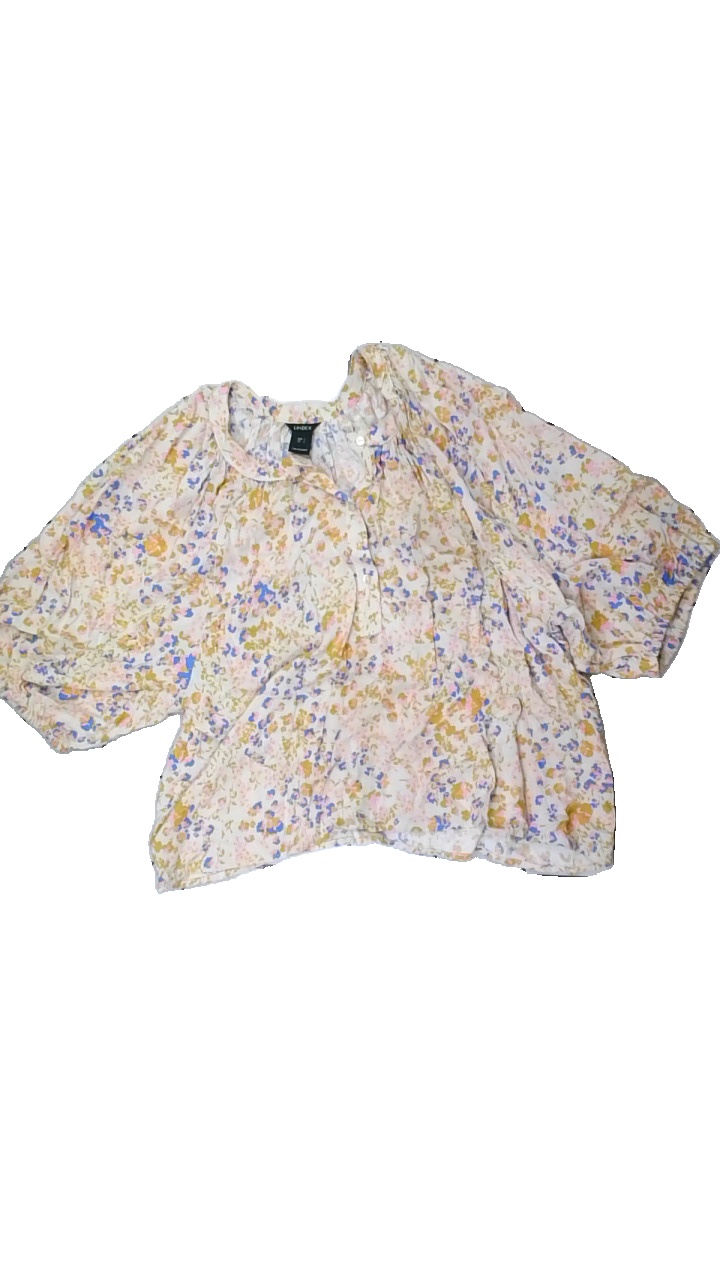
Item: Blouse (Ladies)
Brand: Lindex
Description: blommig blus  med trekvartsärmar
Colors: Blue, Pink, Multicolor, Yellow
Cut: Regular
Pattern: Floral print
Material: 100% viscose
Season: All
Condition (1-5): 5
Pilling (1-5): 5
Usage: Reuse
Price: <50